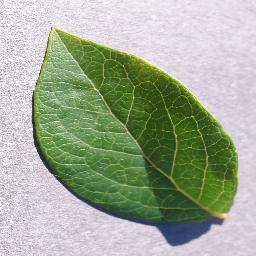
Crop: blueberry
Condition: healthy